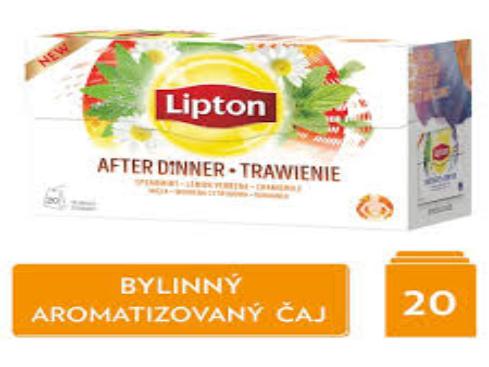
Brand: After Dinner
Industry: Necessities